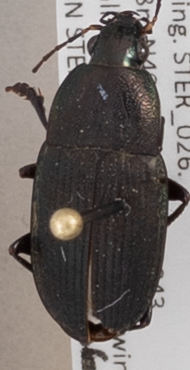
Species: Chlaenius tomentosus
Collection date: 2015-08-06
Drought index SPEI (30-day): -0.608
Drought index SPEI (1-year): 1.382
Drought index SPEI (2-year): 1.69